2018 MLS SuperDraft

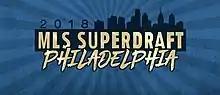

The 2018 MLS SuperDraft was the nineteenth SuperDraft conducted by Major League Soccer. As customary, the SuperDraft was held in conjunction with the annual United Soccer Coaches convention. The 2018 UCS was held in Philadelphia, Pennsylvania between January 17–21, 2018. Rounds one and two of the SuperDraft were held on January 19, 2018. Rounds three and four of the 2018 SuperDraft were held via a conference call on January 21, 2018.